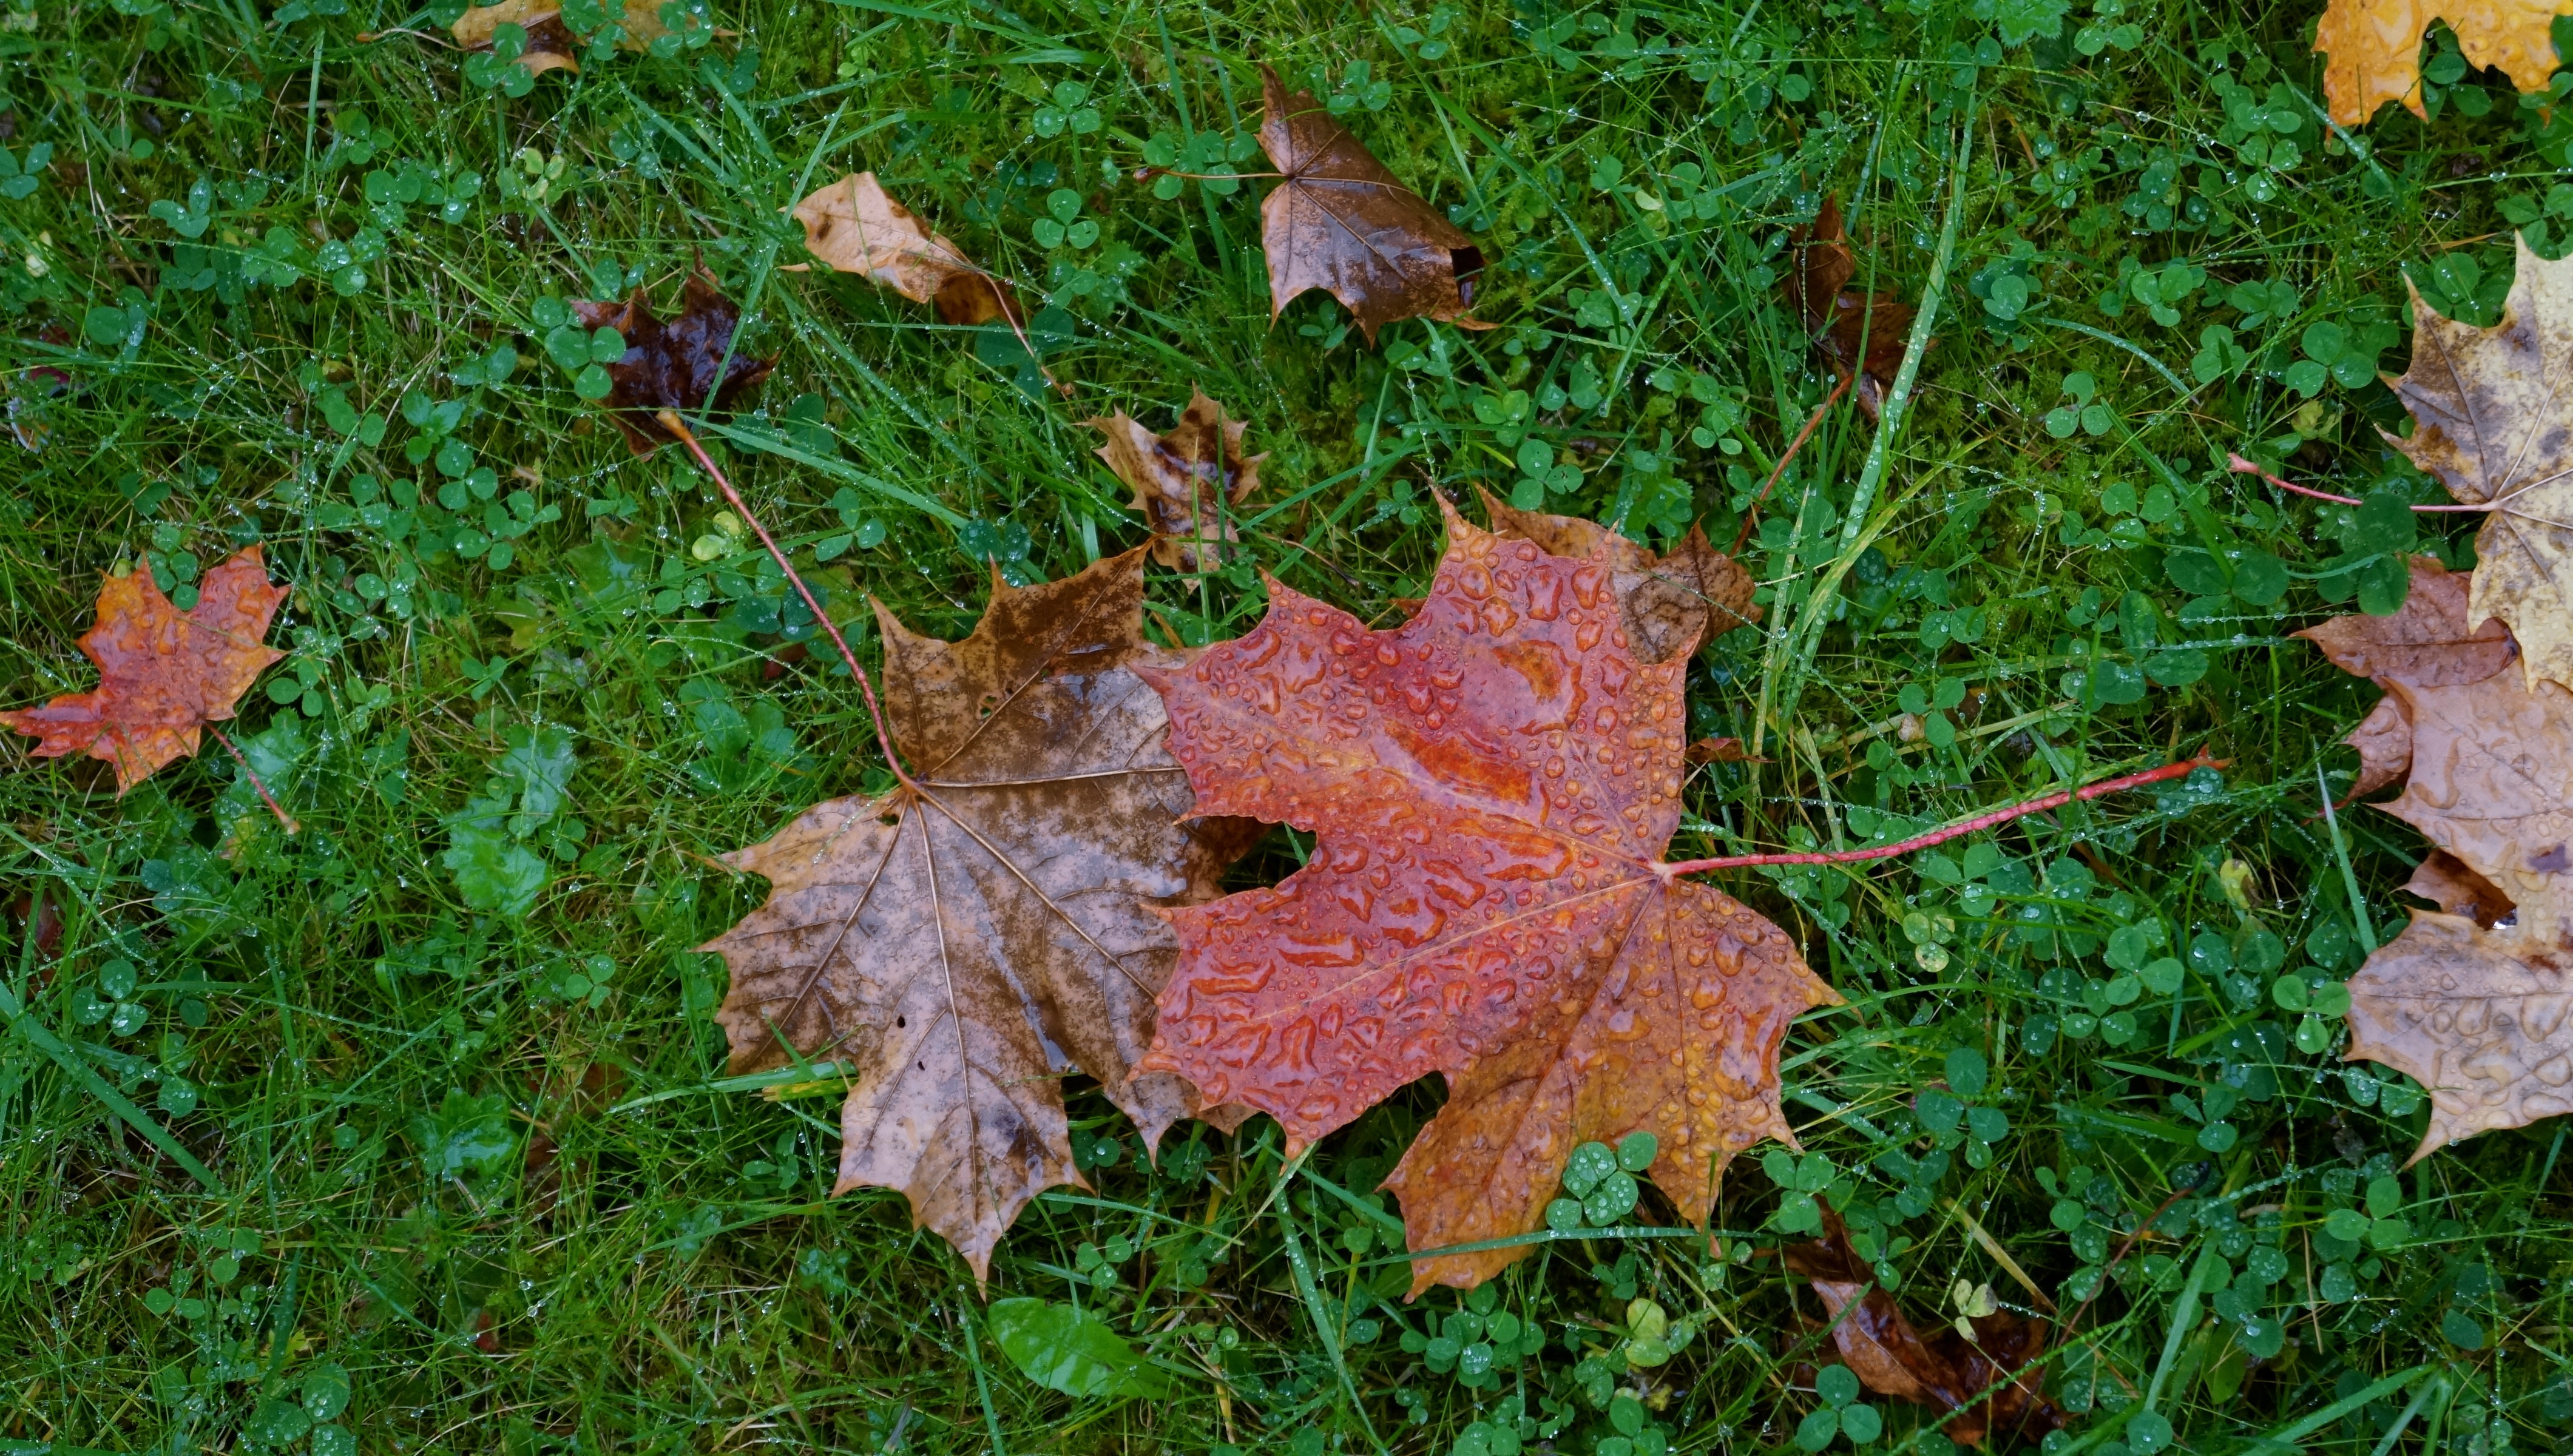
tree, grass, plant, lawn, leaf, flower, frost, autumn, soil, botany, flora, season, maple tree, maple leaf, shrub, woodland, fallen leaves, ecosystem, dropped, flowering plant, on the ground, woody plant, land plant, we are two old